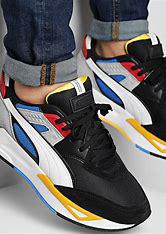
Brand: Puma
Model: Mirage Sport